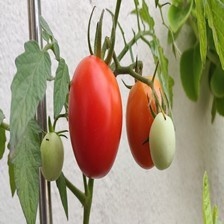
Label: tomato